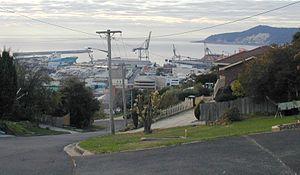
Burnie est une ville portuaire sur la côte nord de la Tasmanie en Australie à 47 kilomètres de Devonport et à 296 de Hobart. En 2005, elle compte 19 160 habitants.